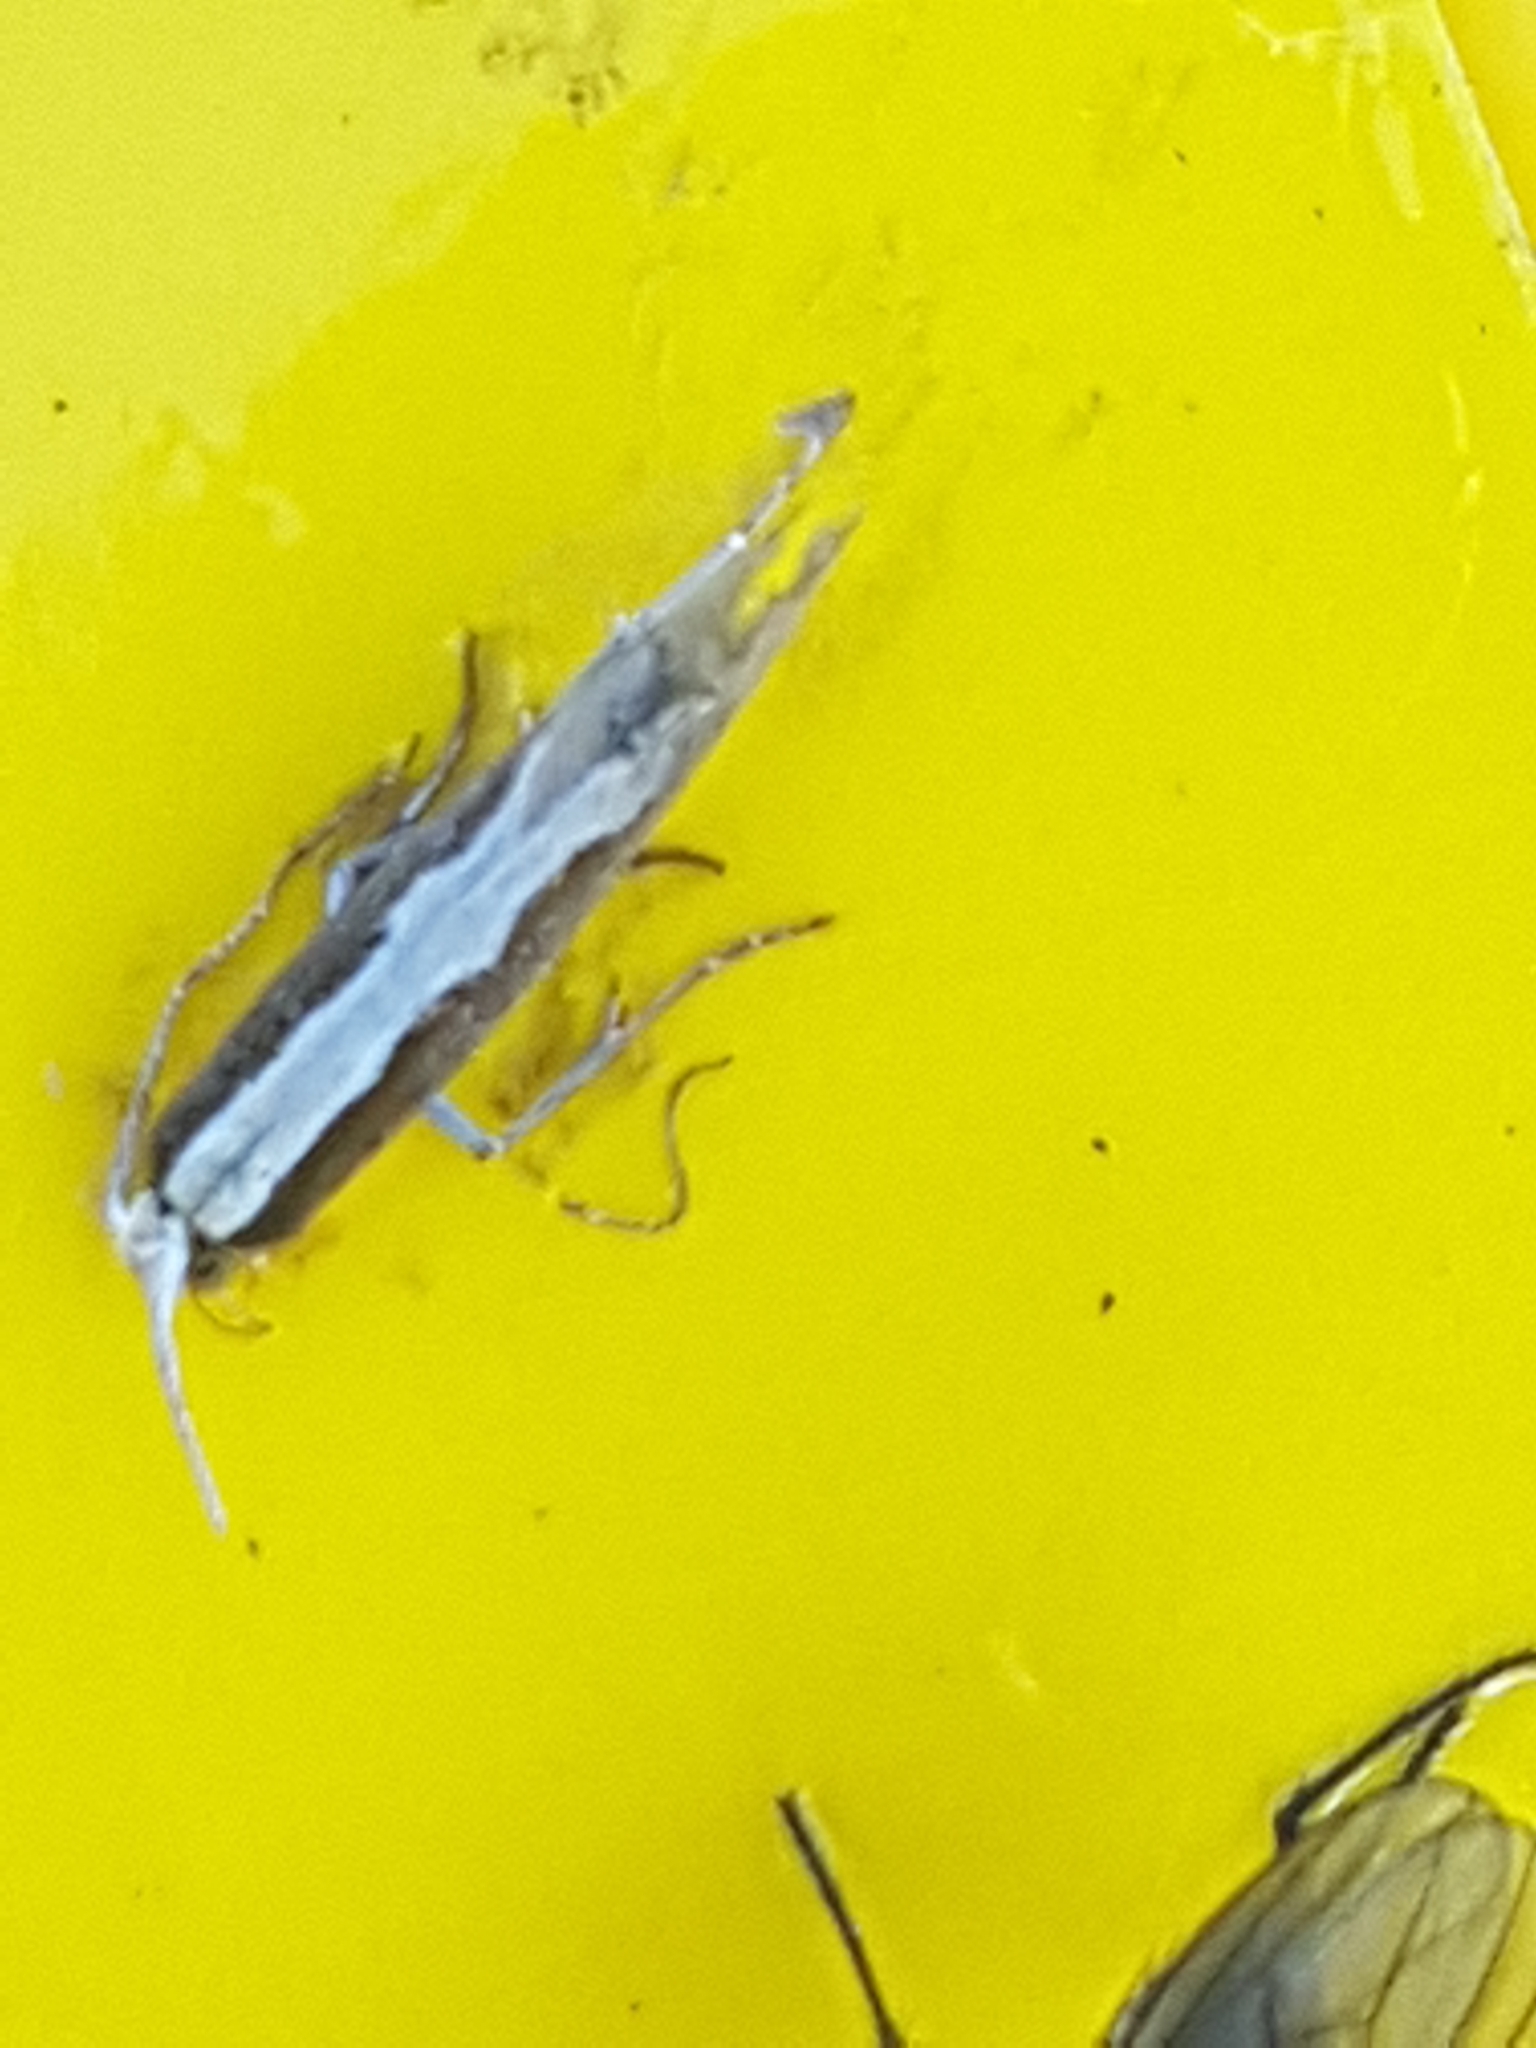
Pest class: diamondback_moth